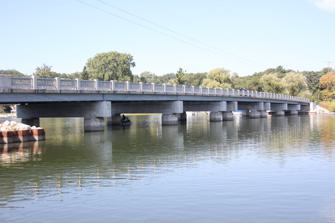
Building: Fruitport Road–Pettys Bayou Bridge
Country: United States of America
Year built: 1948
United States historic place Fruitport Road–Pettys Bayou Bridge U.S. National Register of Historic Places Show map of Michigan Show map of the United States Location Fruitport Rd. over Pettys Bayou, Spring Lake Township, Michigan Coordinates 43°5′22″N 86°10′31″W / 43.08944°N 86.17528°W / 43.08944; -86.17528 Area less than one acre Built 1948 ( 1948 ) Built by L.W. Lamb Architect Michigan State Highway Department Architectural style steel stringer MPS Highway Bridges of Michigan MPS NRHP reference No. 99001535 Added to NRHP December 17, 1999 The Fruitport Road–Pettys Bayou Bridge , also known as the Bowen Bridge , is a multiple span bridge carrying Fruitport Road over Petty's Bayou (a portion of Spring Lake) in Spring Lake Township, Michigan . History The Ottawa County Road Commission undertook a county-wide road and bridge improvement project, starting in the 1910s. In 1921, the commission hired Carl Bowen, a former civil engineer at the Michigan State Highway Department . Bowen supervised the construction of numerous projects during his 30+ year tenure with the commission, including the construction of this bridge in 1948. The design of the bridge was completed by the Michigan State Highway Department in 1947, and L.W. Lamb of Holland was contracted to construct the bridge. Construction started in February 1948, and the bridge was opened to traffic in December. The bridge was dedicated to Carl Bowen at the request of the local Chamber of Commerce. It has continued to carry traffic since its construction. The superstructure was reconstructed, and the bridge repaved, in 2008. Description The Fruitport Road–Pettys Bayou Bridge is a multiple-span concrete-and-steel bridge, consisting of nine spans stretching 418 feet. Five spans are 55 feet in length, two are 53 feet, and two are 18 feet. Each span contains eight lines of rolled I-beams, braced laterally. The foundations of the bridge are unusually deep, due to the marshy soil below and the substructure units are of a lightweight cellular construction to reduce the load on the soil, and spread it out over a large area. The superstructure is of standard Michigan State Highway Department design, with corbeled steps on the bulkheads and concrete piers, ornamental steel guardrails, and a concrete deck. References